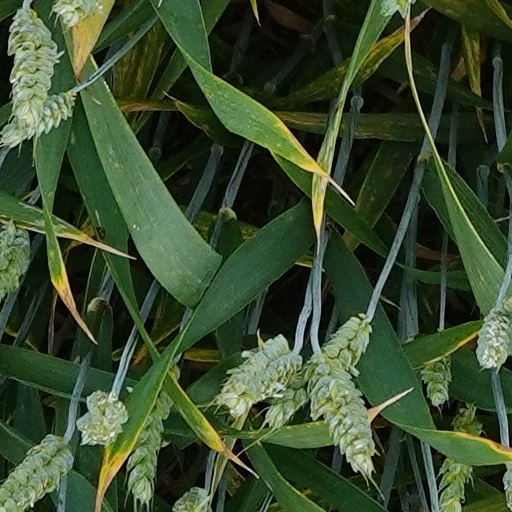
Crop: wheat